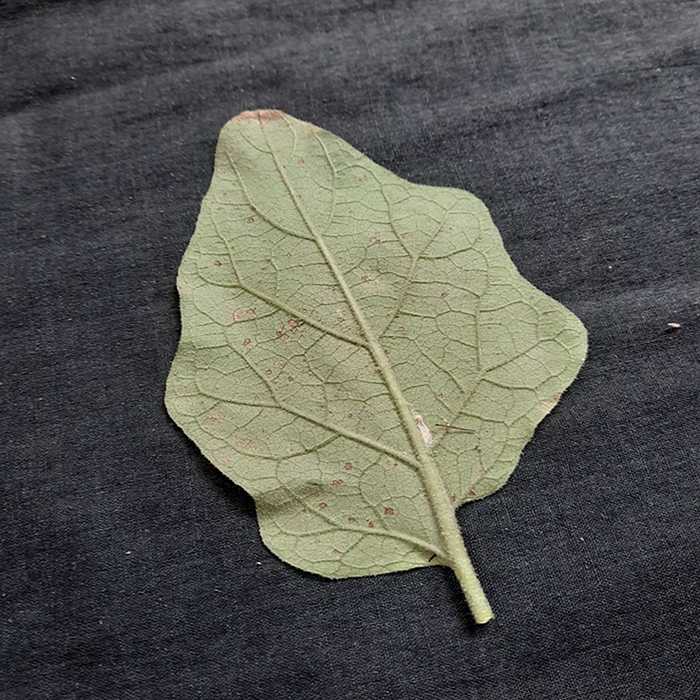
Plant: Eggplant
Label: Eggplant Cercopora leaf spot